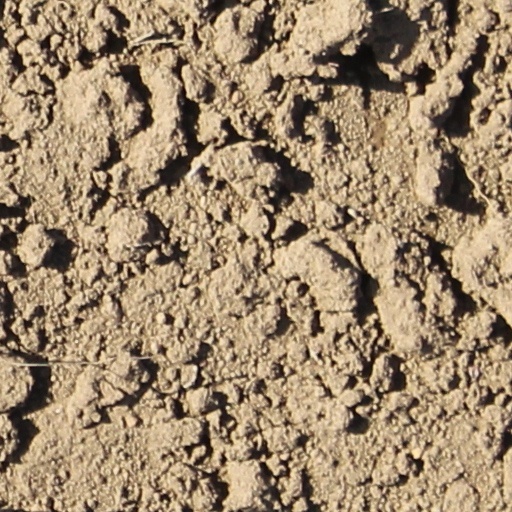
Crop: wheat